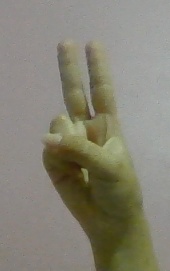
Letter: taa